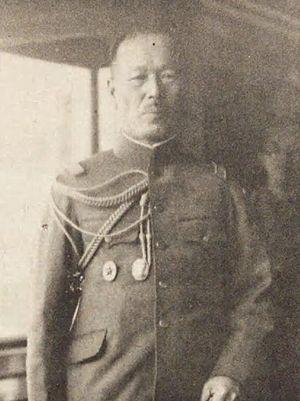
Bunzaburō Kawagishi est un lieutenant-général de l'armée impériale japonaise.